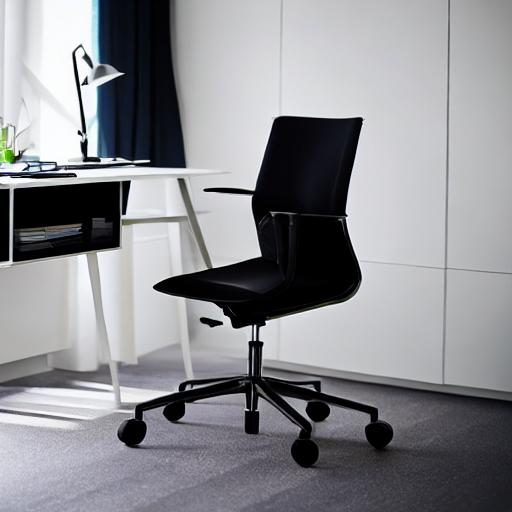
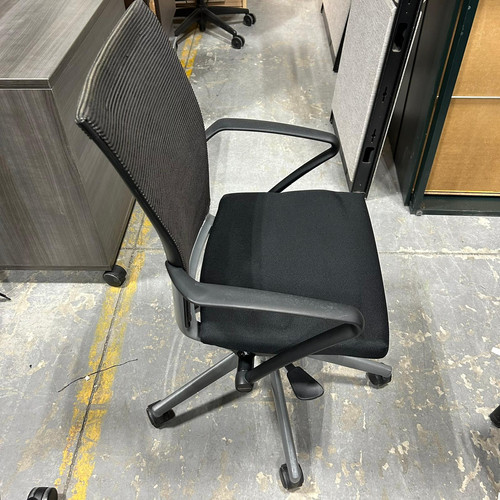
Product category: items_chair
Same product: no